Probrachylophosaurus

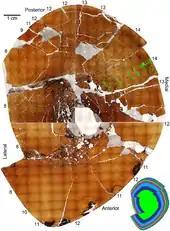
Tibial histology of MOR 2919

The describing article also published the result of histological research of the bone structure of the left shinbone of the type specimen. This bone showed fourteen LAGs, lines of arrested growth, that likely represented yearly seasons of low food intake. The age of the holotype would thus be about fourteen years. The distance between the lines indicated this individual had not yet reached its maximum size, but closely approached it, proof that it was not simply a subadult "Brachylophosaurus" specimen with a small crest.